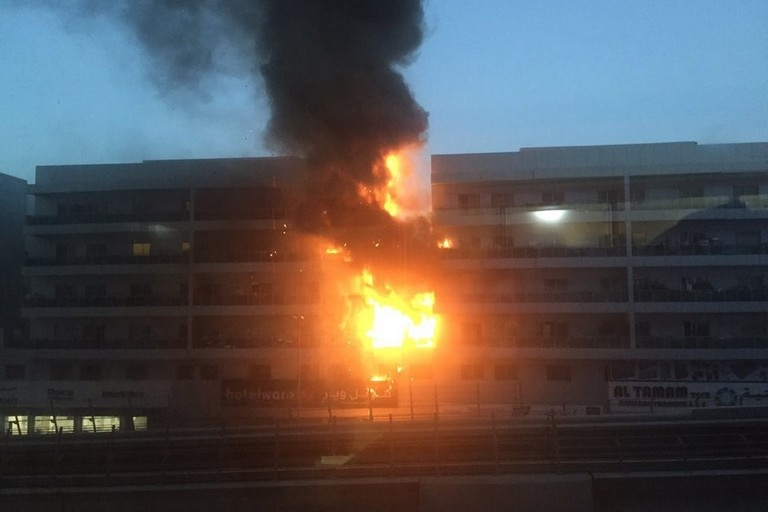
Fire: yes
Smoke: yes